Constitution of Japan

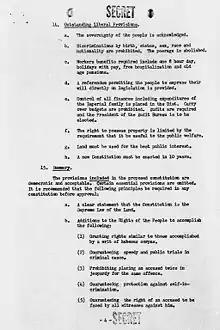
The constitution of Japan was largely drafted by US lawyers in the occupation authority. This image is of a secret memo written by members of the authority on the subject of the new constitution.

The wording of the Potsdam Declaration—"The Japanese Government shall remove all obstacles ..."—and the initial post-surrender measures taken by MacArthur, suggest that neither he nor his superiors in Washington intended to impose a new political system on Japan unilaterally. Instead, they wished to encourage Japan's new leaders to initiate democratic reforms on their own. But by early 1946, MacArthur's staff and Japanese officials were at odds over the most fundamental issue, the writing of a new Constitution. Emperor Hirohito, Prime Minister Kijūrō Shidehara, and most of the cabinet members were extremely reluctant to take the drastic step of replacing the 1889 Meiji Constitution with a more liberal document.